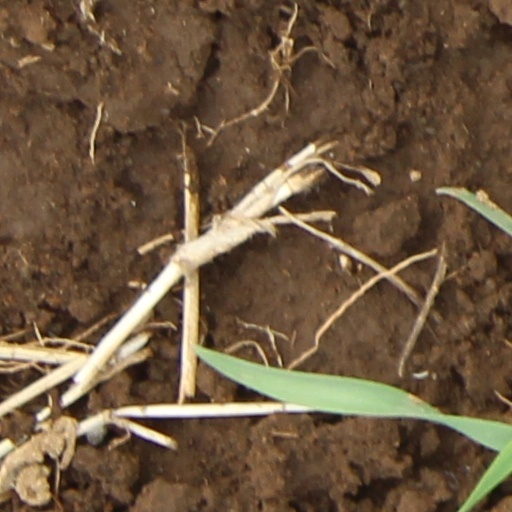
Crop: wheat